Pipe Dream (musical)

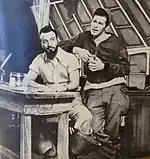
William Johnson as Doc and Mike Kellin as Hazel, in Doc's lab

In the early morning hours, marine biologist Doc is already at work in his one-man Western Biological Laboratory, getting an order of starfish ready to be shipped to a university. His unintelligent friend Hazel (a man) comes in to chat with him ("All Kinds of People"). Millicent, a wealthy young lady, enters from the next room, where she has been spending (part of) the night with Doc. Mac, another friend of Doc, brings in Suzy, who has injured her hand breaking a window to steal some donuts. Doc, whose lack of a medical degree does not stop the denizens of Cannery Row from seeking him out for treatment, bandages her hand, as the irritated Millicent leaves. Suzy, new in town, is curious about Doc's work ("The Tide Pool") and tells about her journey from San Francisco ("Everybody's Got a Home but Me"). Fauna, who runs the nearby Bear Flag Café—an establishment open even at this hour—had heard that a new girl in town had injured herself, and has come to talk to Suzy. Fauna is initially reluctant to invite Suzy into the Bear Flag, but when Jim, the local plainclothes cop gives Suzy a hard time, Fauna takes Suzy in. Suzy is fully aware of what kind of a place it is.